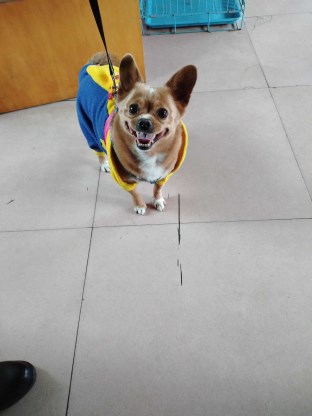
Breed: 3336-n000121-chinese_rural_dog